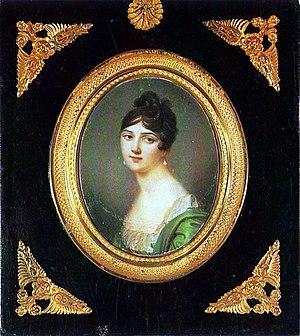
La famille Narychkine est une illustre famille princière russe, alliée à la maison régnante, le tsar Alexis Iᵉʳ ayant épousé en 1671 Nathalie Narychkine, jeune fille d'une ancienne famille de boyards et d'une grande beauté, qui devint mère de Pierre le Grand.